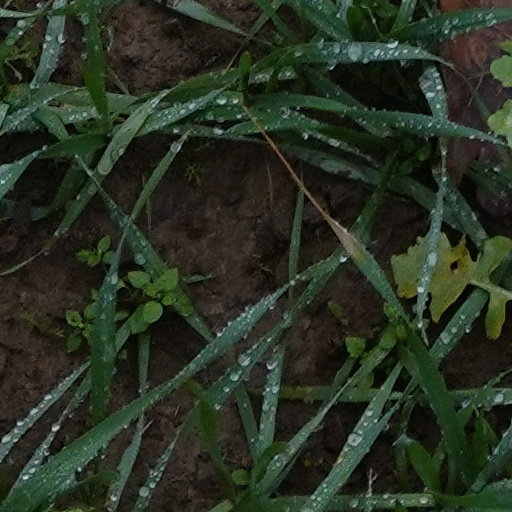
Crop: wheat